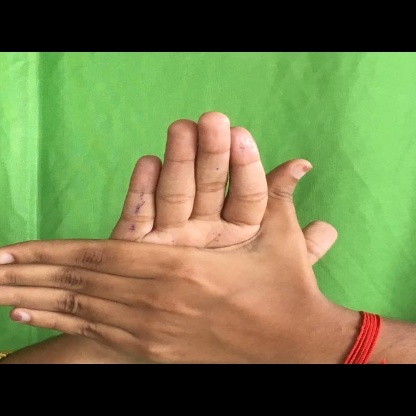
Mudra: Chakra